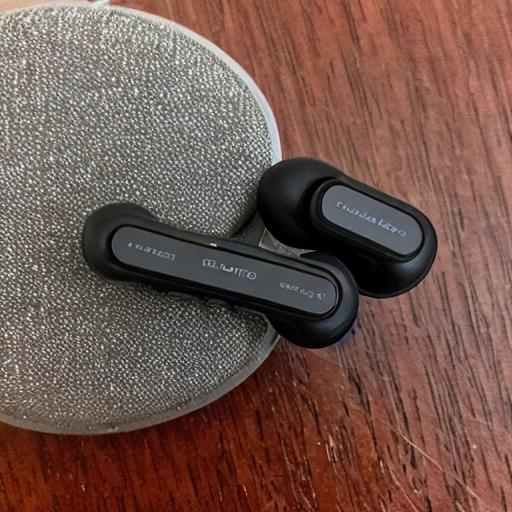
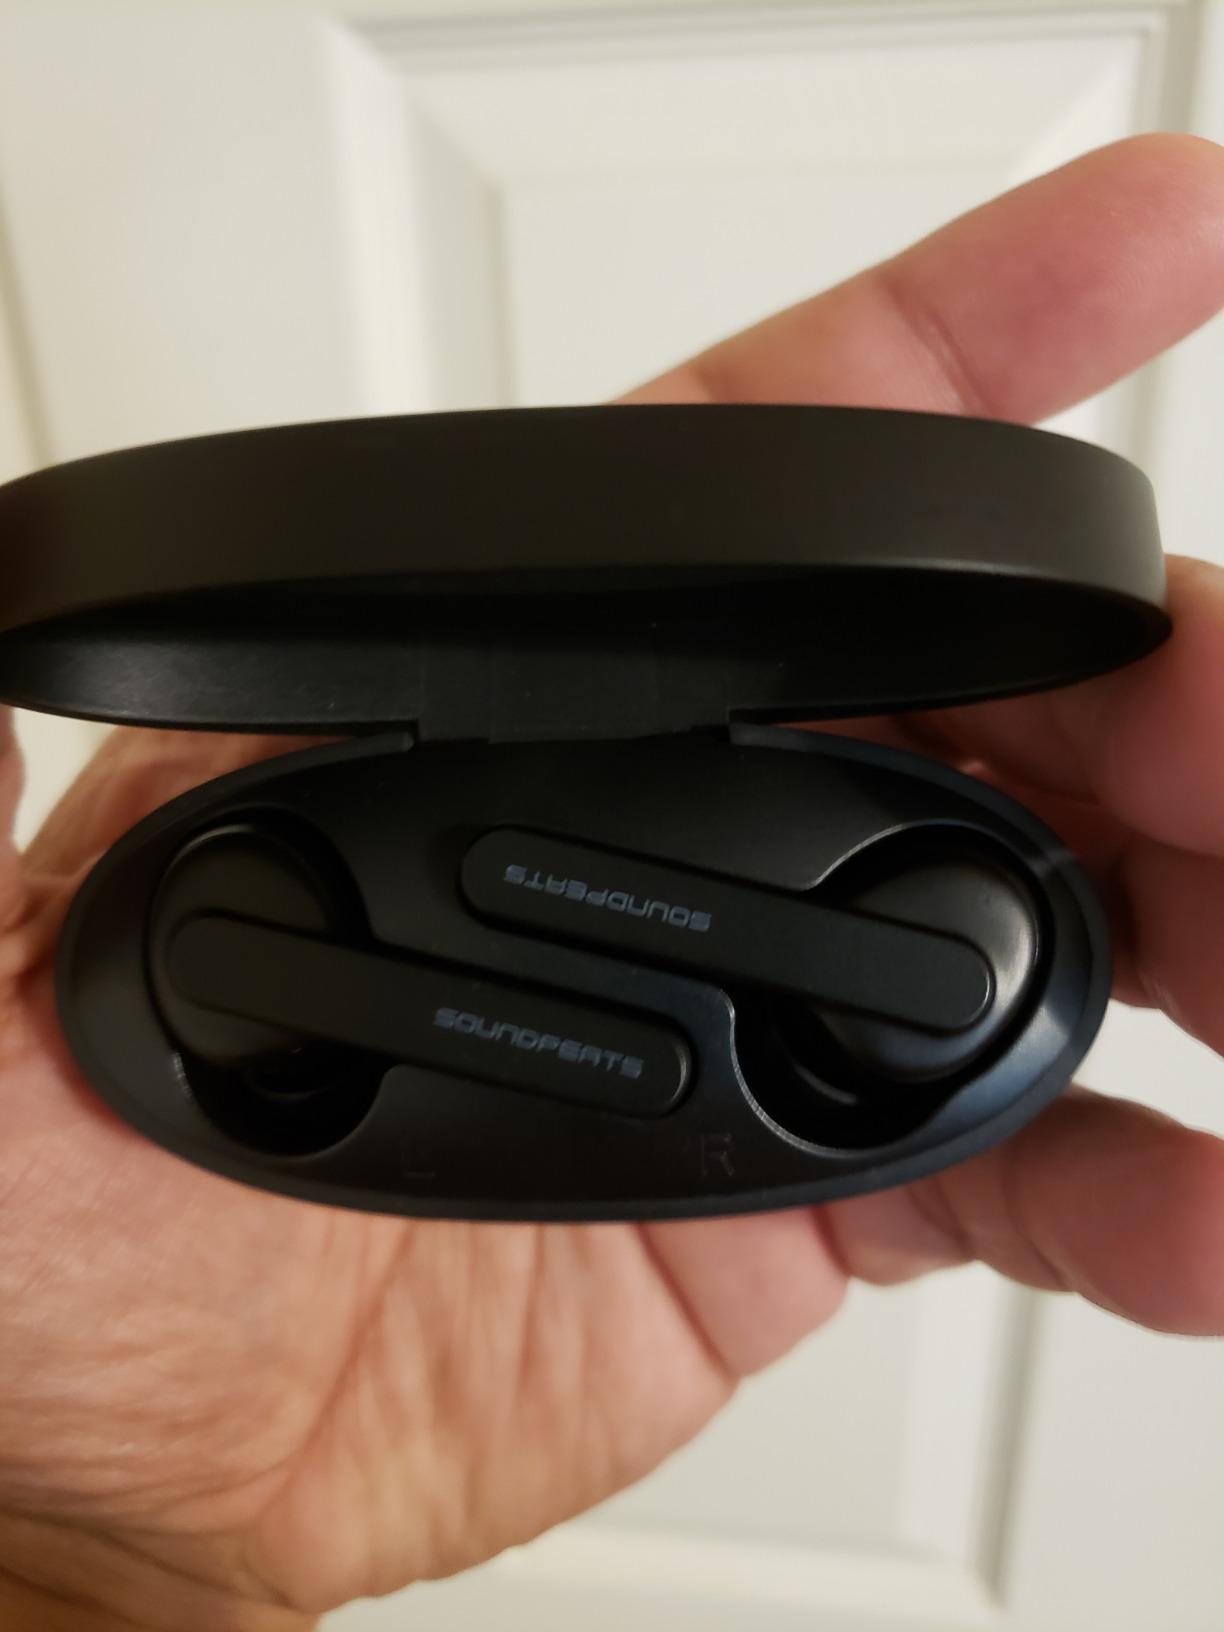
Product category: earbuds
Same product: no